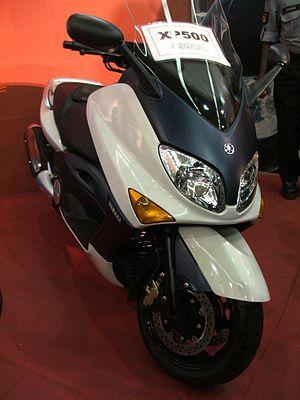
Le XP 500 TMAX est un scooter fabriqué par Yamaha. Sa commercialisation a commencé en Europe en 2001, région où la seconde génération a été introduite en 2008. Cette seconde génération a été mise à disposition sur le marché américain pour l'année-modèle 2009.